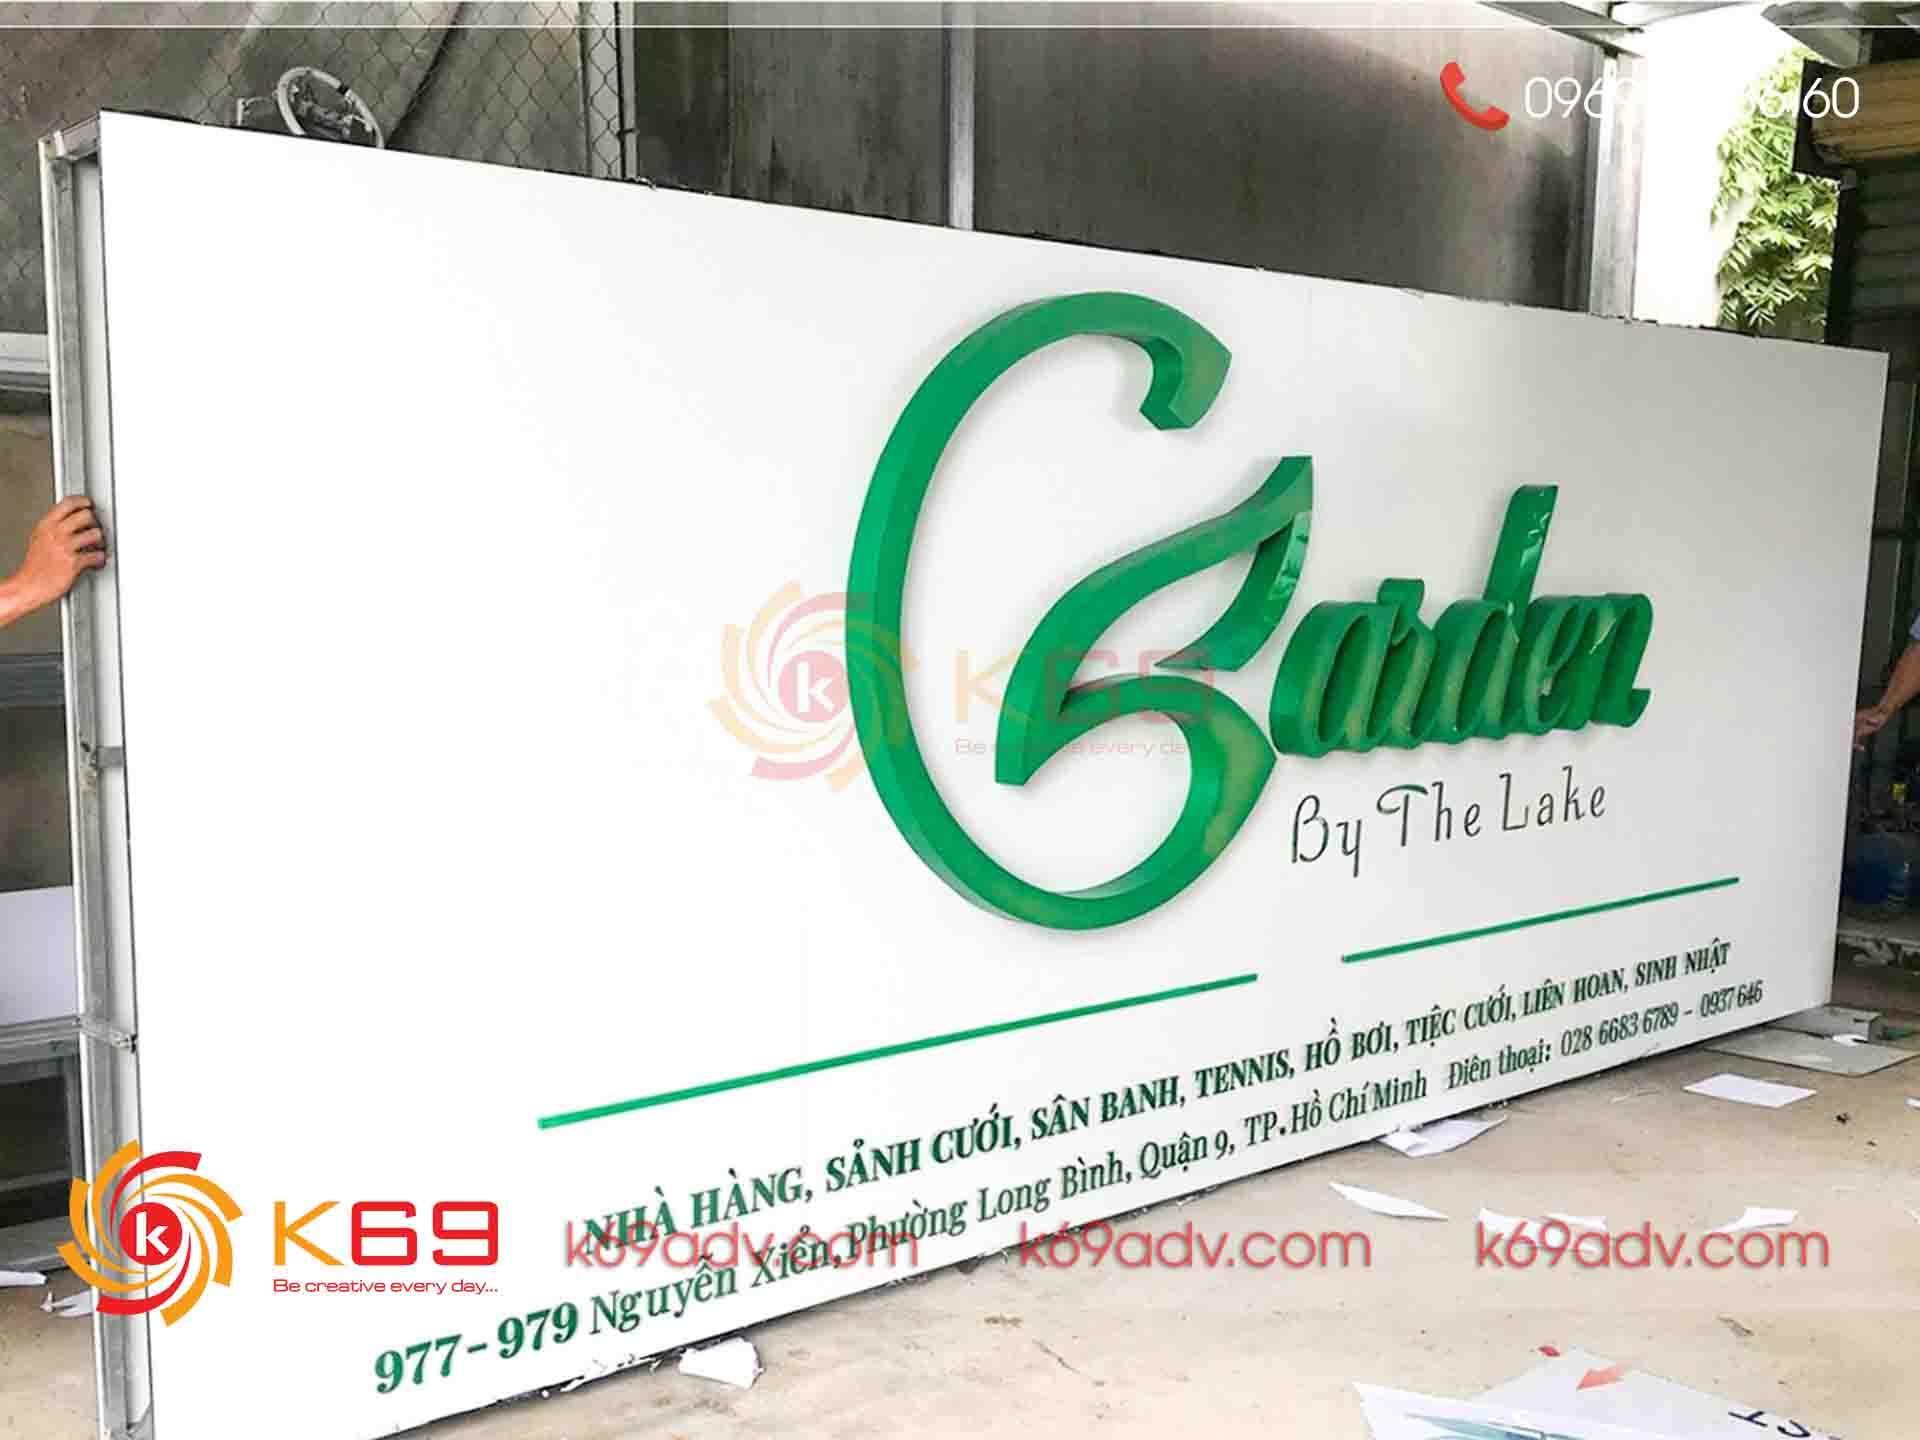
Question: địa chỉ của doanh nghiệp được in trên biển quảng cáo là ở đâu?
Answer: địa chỉ của doanh nghiệp là 977-979 nguyễn xiển, phường long bình, quận 9, thành phố hồ chí minh